Chestnut Ridge Historical Area

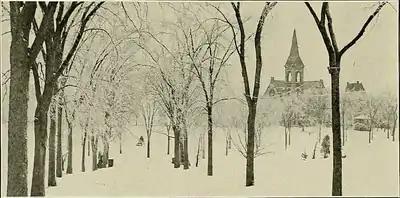
Chestnut Ridge in winter, circa 1911. The elms of Olmsted Road, with the Chapel and South College visible in the background.

The Chestnut Ridge Historical Area contains a number of the oldest buildings on the University of Massachusetts Amherst campus in the United States, including its iconic chapel, the campus war memorial, the W. E. B. Du Bois Library and the last remaining barn from the founding years of the Massachusetts Agricultural College.